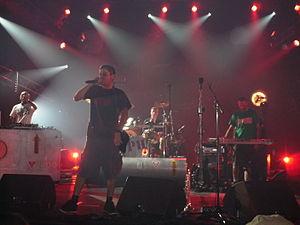
Le Peuple de l'Herbe (Pee, Psychostick, Spagg et JC 001), en concert au festival Rocktambule à Grenoble
Ils sont de Lyon ou ont marqué la ville de leur influence :
La 17ᵉ cérémonie des Victoires de la musique a lieu le 9 mars 2002. Elle est présentée par Jean-Luc Delarue et Daniela Lumbroso.
Le Peuple de l'Herbe est un groupe de musique électronique français formé en 1997 et originaire de Lyon.